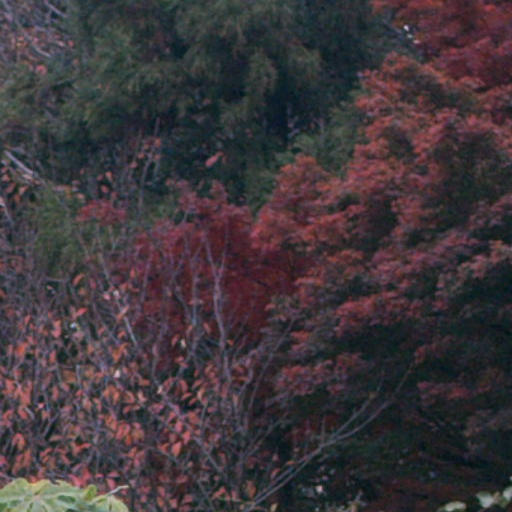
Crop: cassava